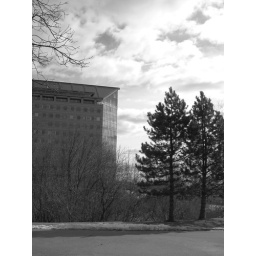
The zones here range from the dark trees in the foreground to the bright sky in the back.